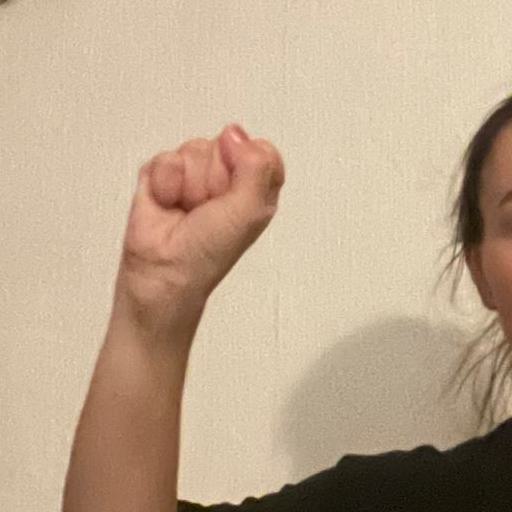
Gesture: fist